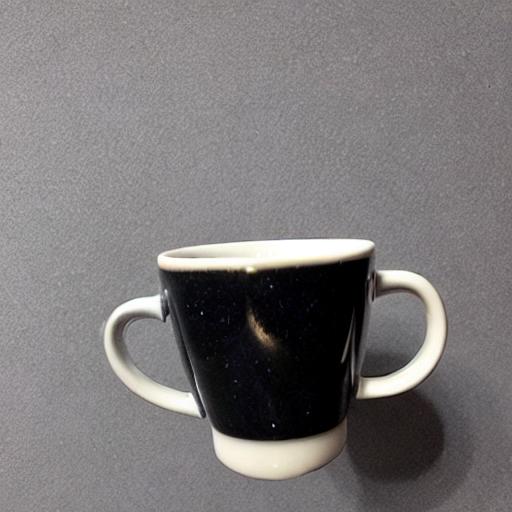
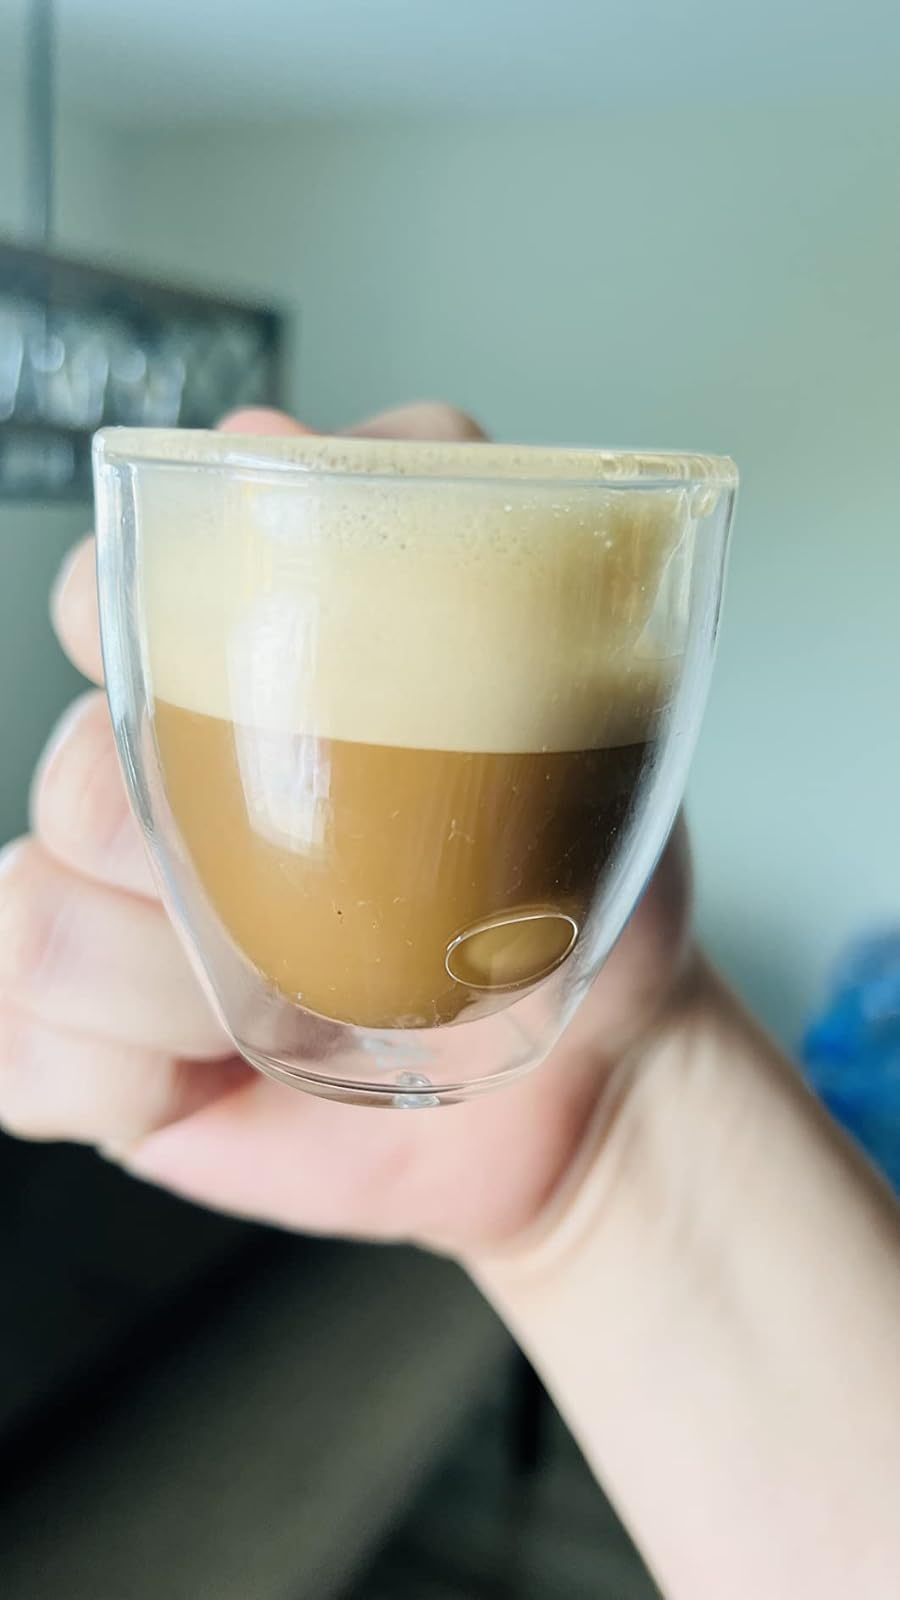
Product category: items_mug
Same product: no